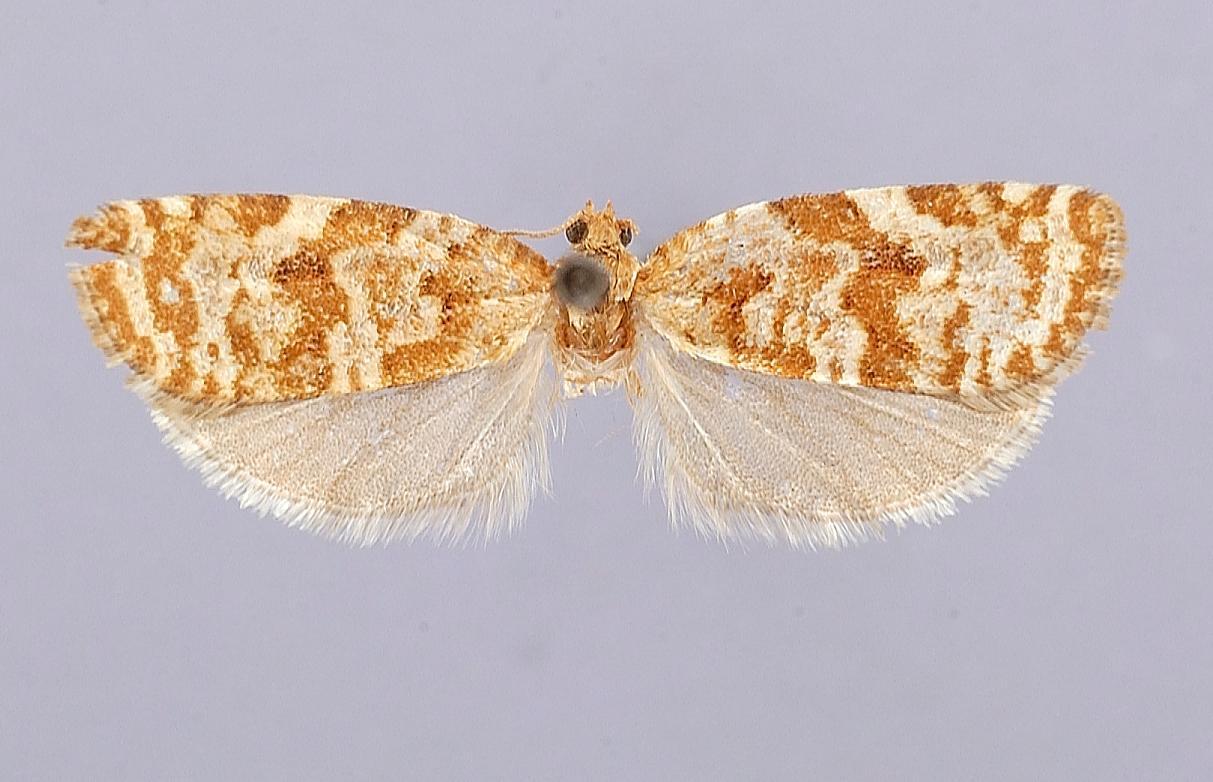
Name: Choristoneura lambertiana subretinana
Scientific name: Choristoneura lambertiana subretinana Obraztsov
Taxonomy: Animalia, Arthropoda, Insecta, Lepidoptera, Tortricidae
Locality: Monachee Meadows, Tulare, California, United States
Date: "July 16-23"